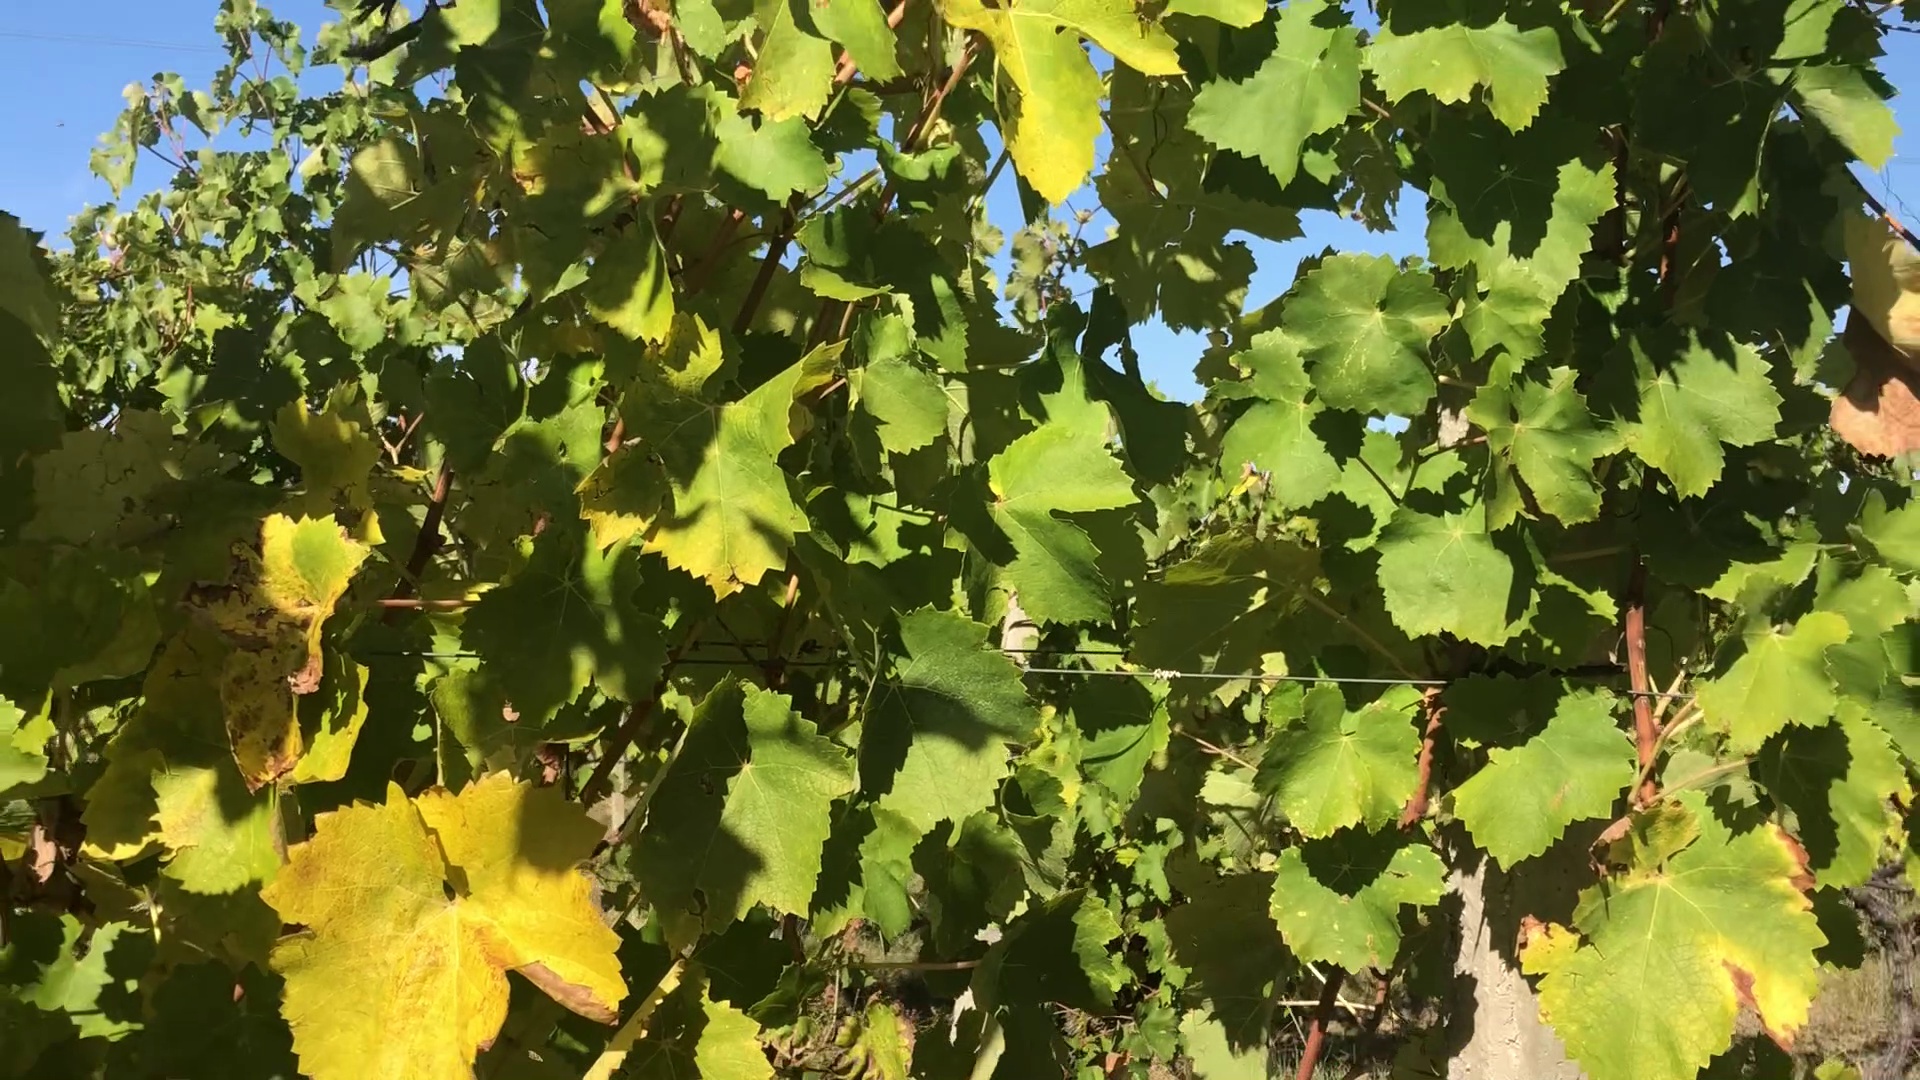
Label: healthy